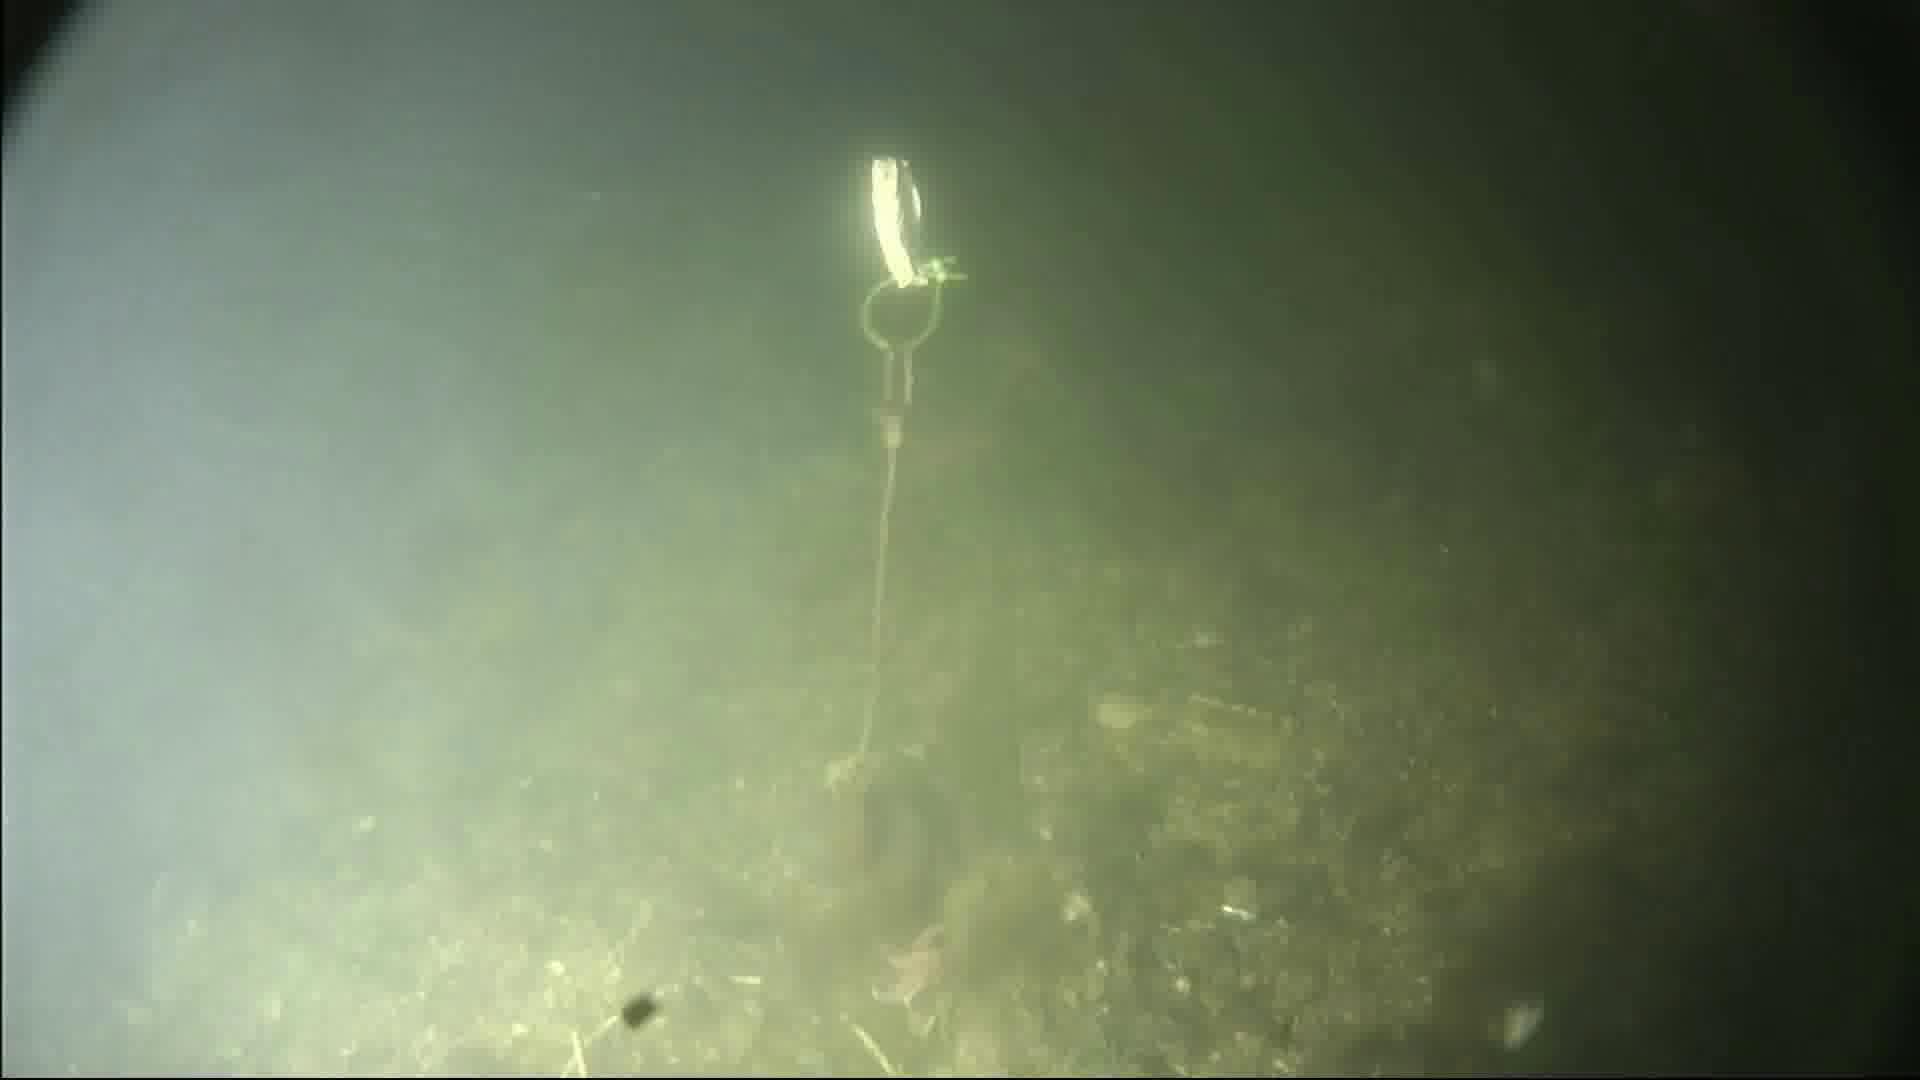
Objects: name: starfish